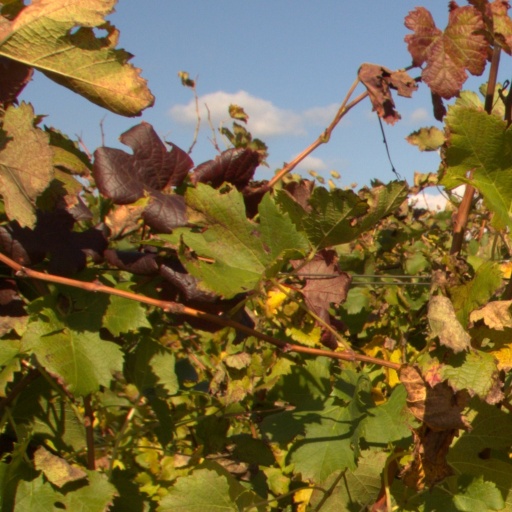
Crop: grape